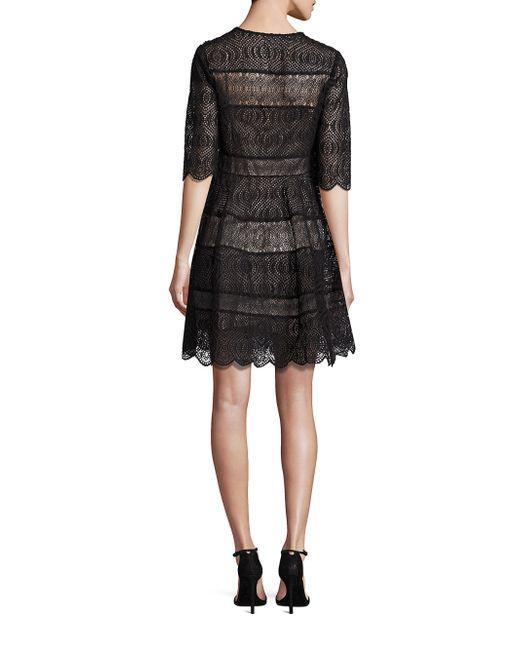
schwarzes Mini-Seidenkleid aus Häkelspitze mit vollem Ärmel